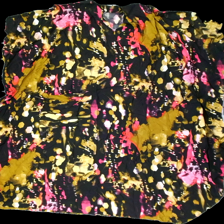
View: front
Type: Dress
Category: Ladies
Brand: Missing
Colors: Black, Yellow, Pink, Multicolor
Material: 100% viscose
Pattern: Other
Cut: Oversize, Loose
Size: XXXL
Season: All
Stains: Minor
Smell: Major
Holes: Minor
Price range: <50
Recommended usage: Export